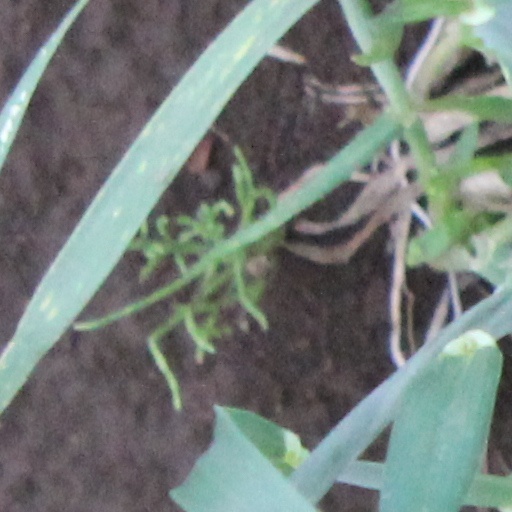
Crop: wheat